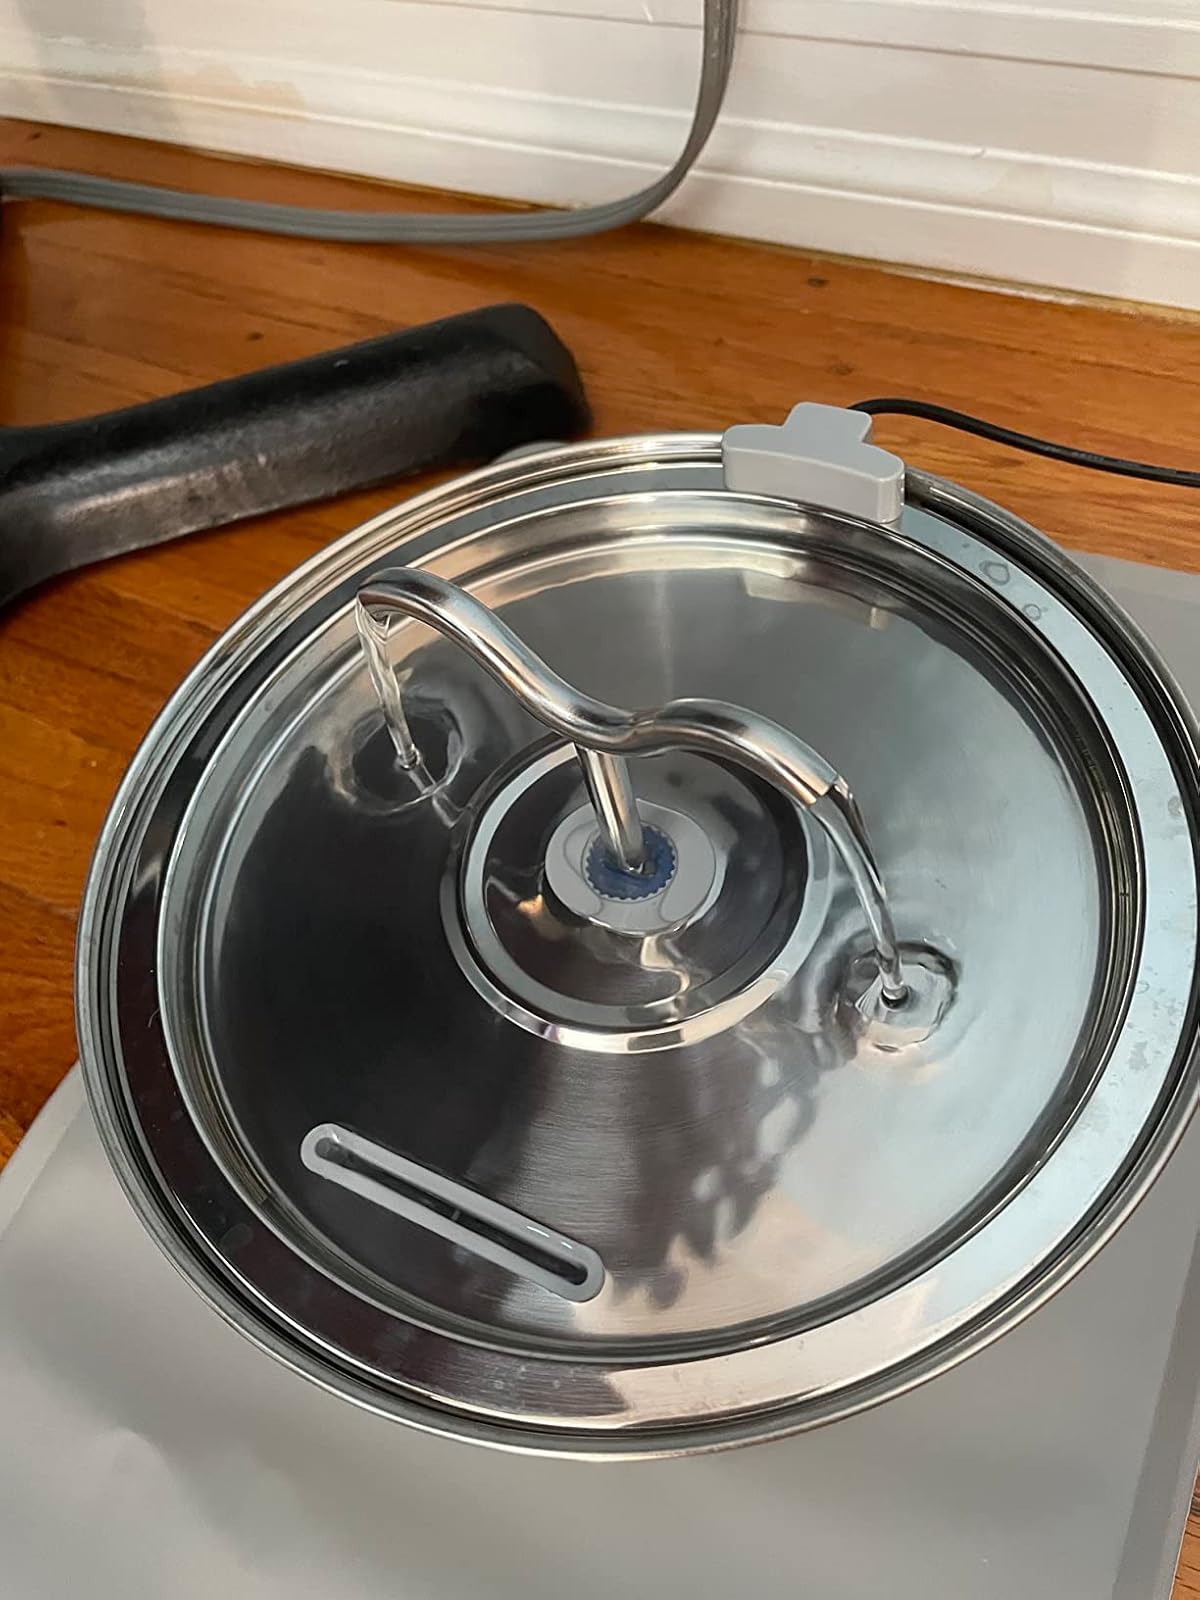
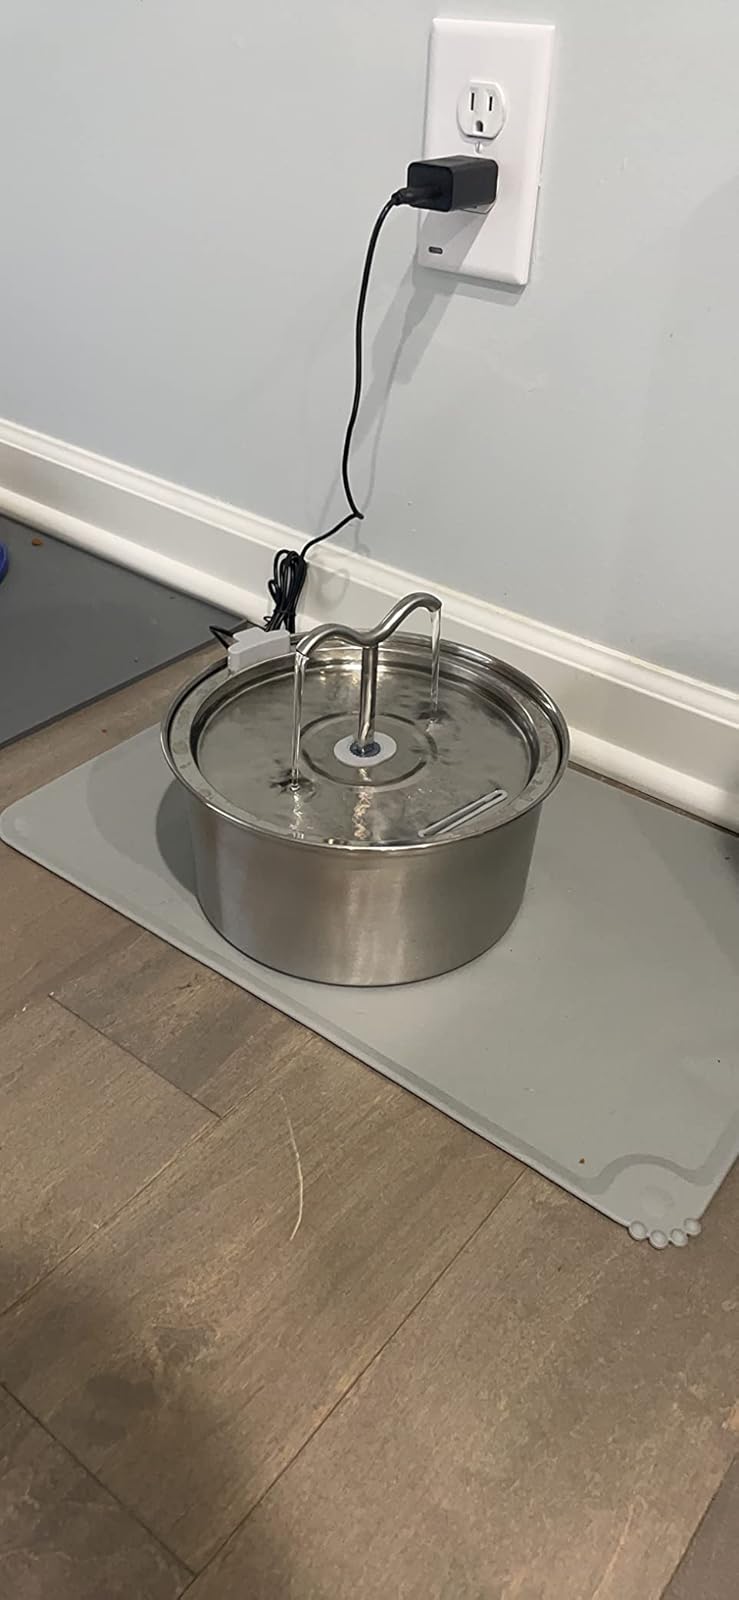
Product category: items_bowl
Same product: yes